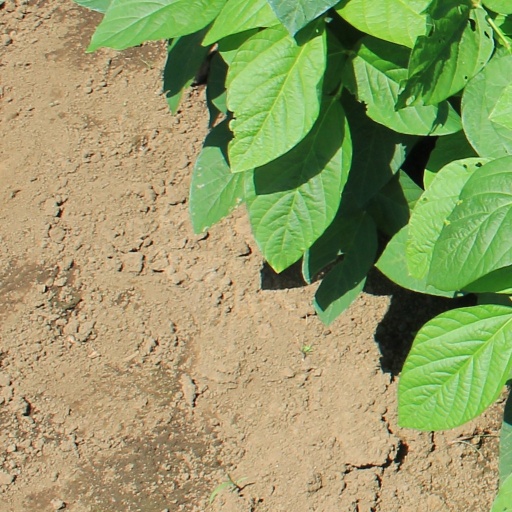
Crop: soybean